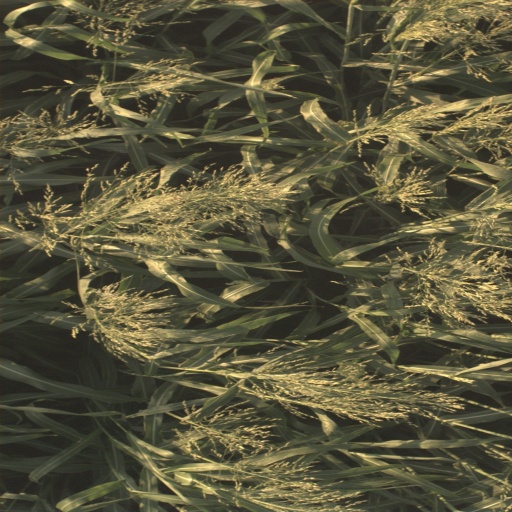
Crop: sorghum